Schloss Wolfegg

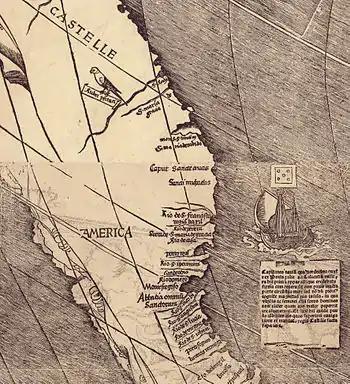
Detail of the printed wall map of the world with the name "America" first mentioned.

In April 1507 an edition of 1,000 copies of the wall map of the world by the German cartographers Martin Waldseemüller and Matthias Ringmann was printed, on which the continent and the name "America" appeared for the first time. On account of the rapid development of cartography in this epoch these were fast superseded by more detailed editions, so that this edition quickly fell out of use and all issues were lost over time.